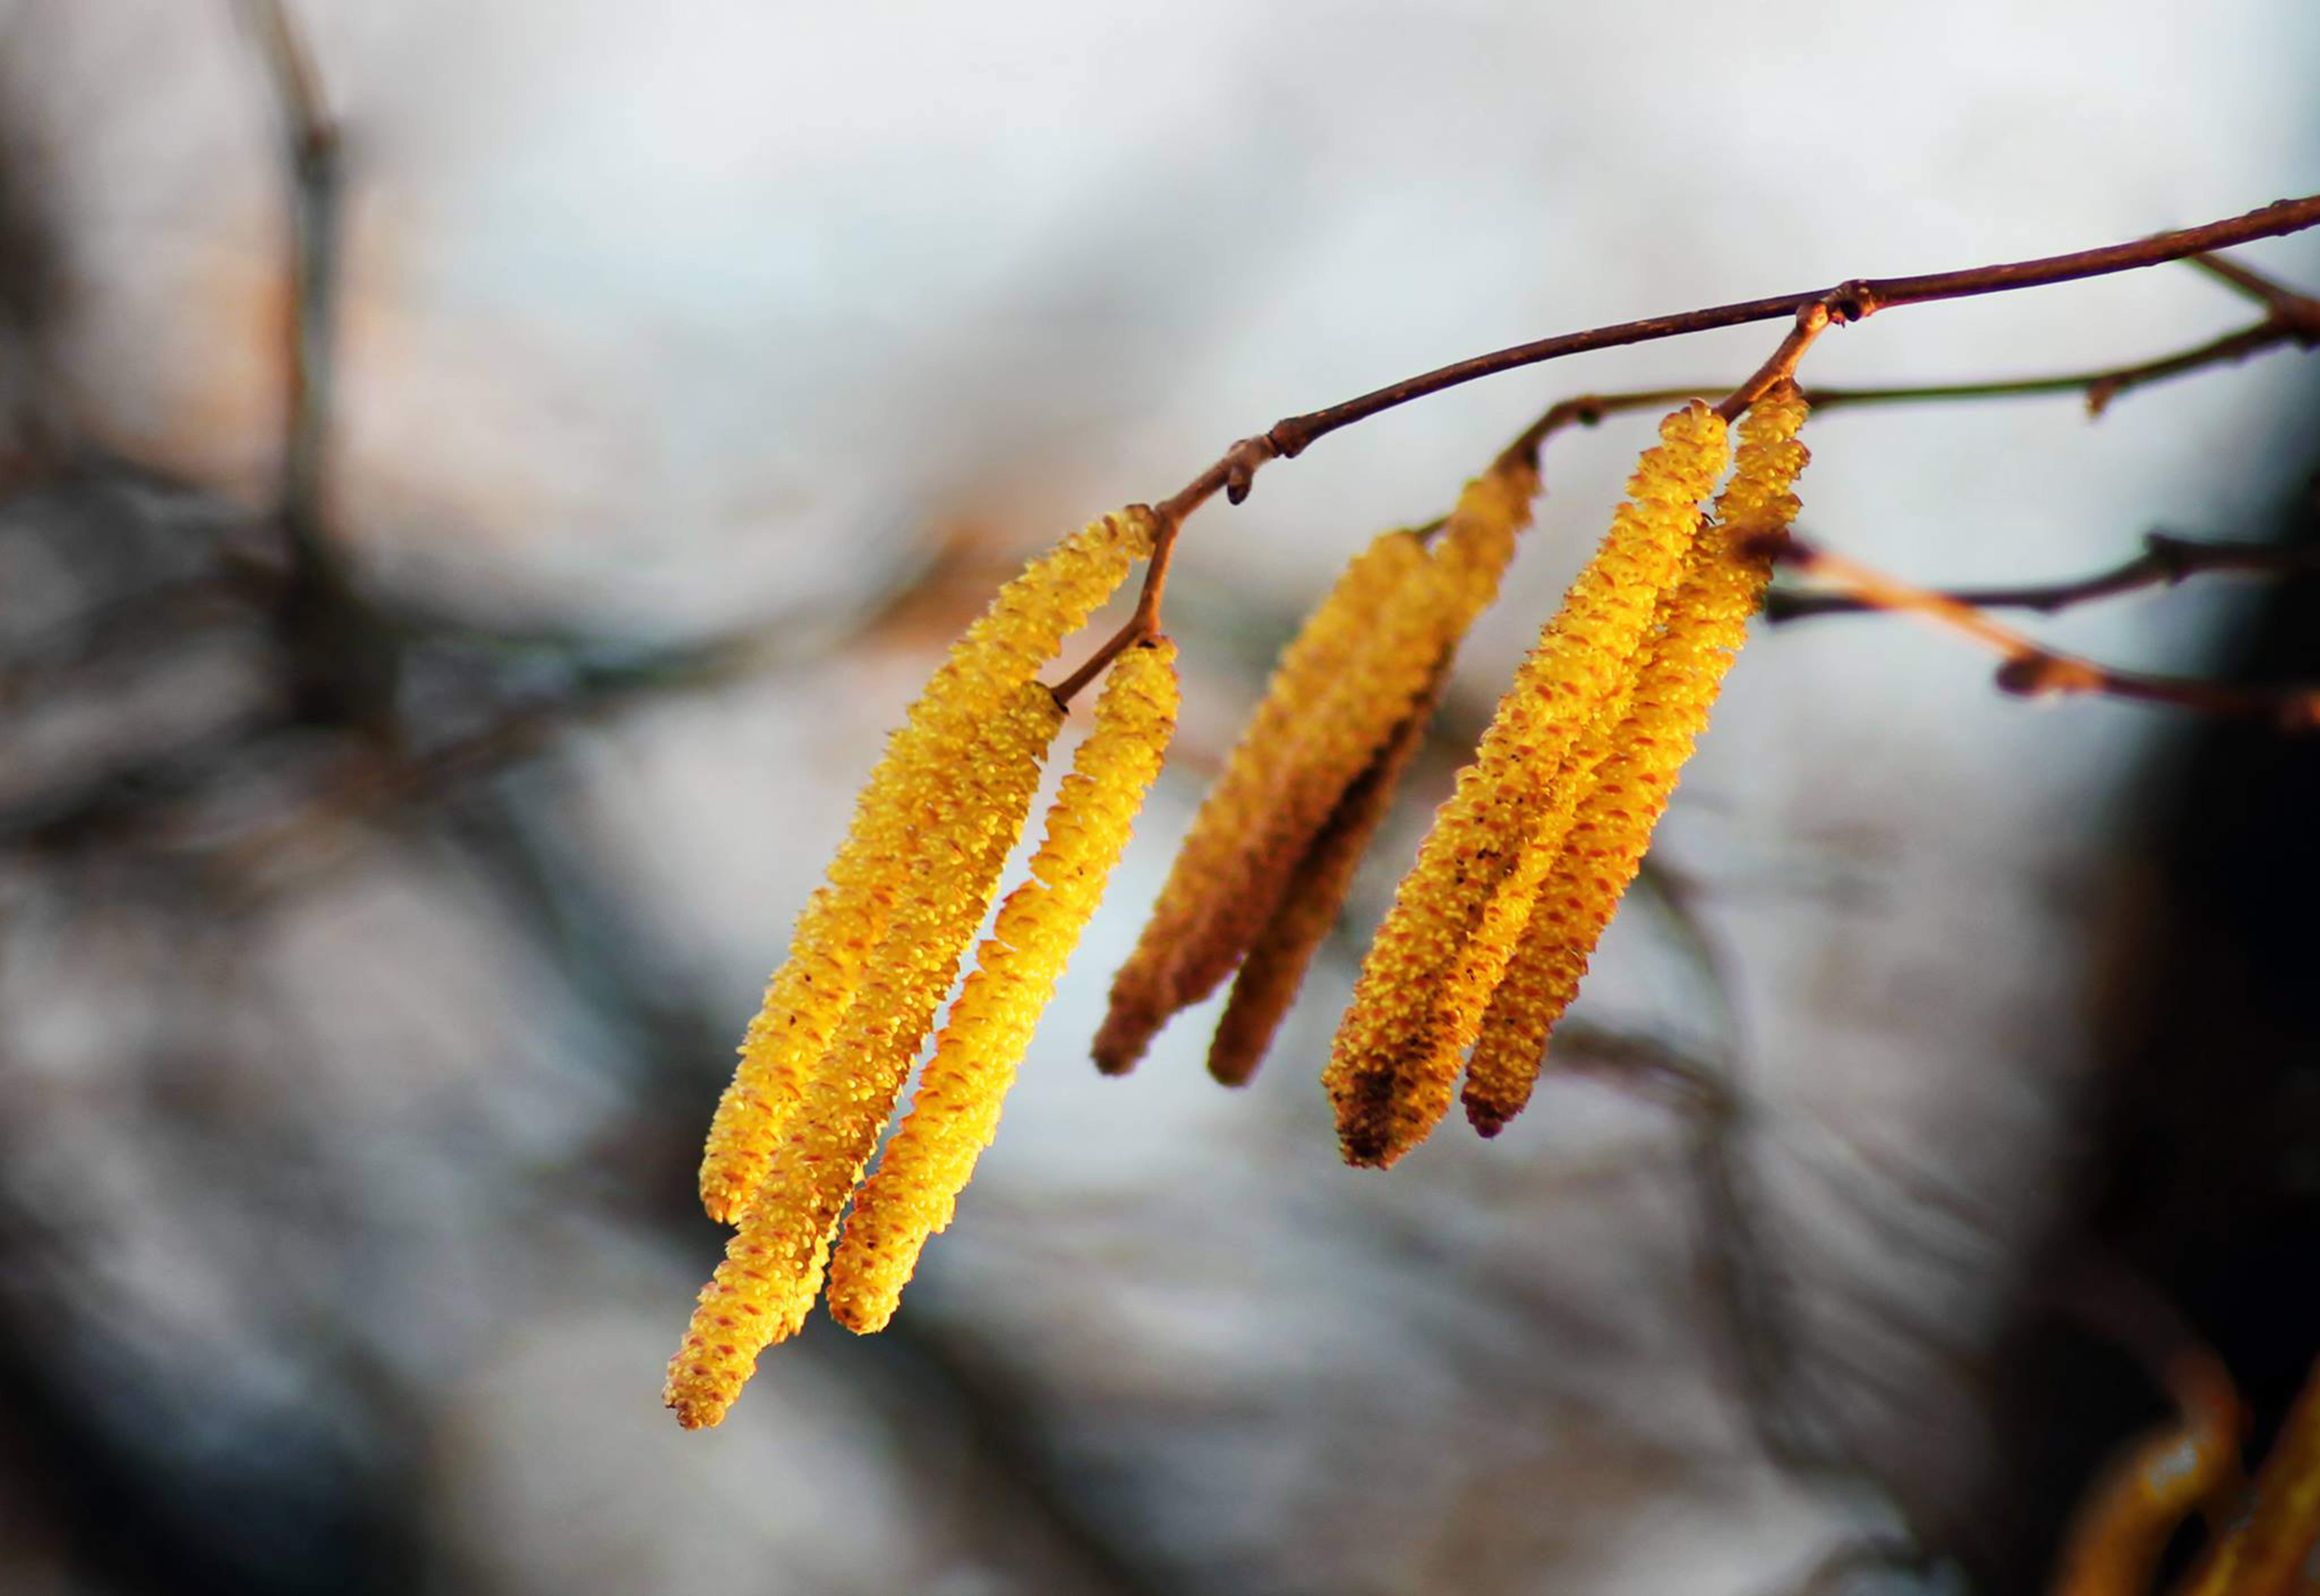
tree, nature, branch, plant, photography, leaf, flower, frost, food, produce, crop, macro, autumn, botany, yellow, garden, flora, season, fauna, close up, colors, fruits, macro photography, plant stem